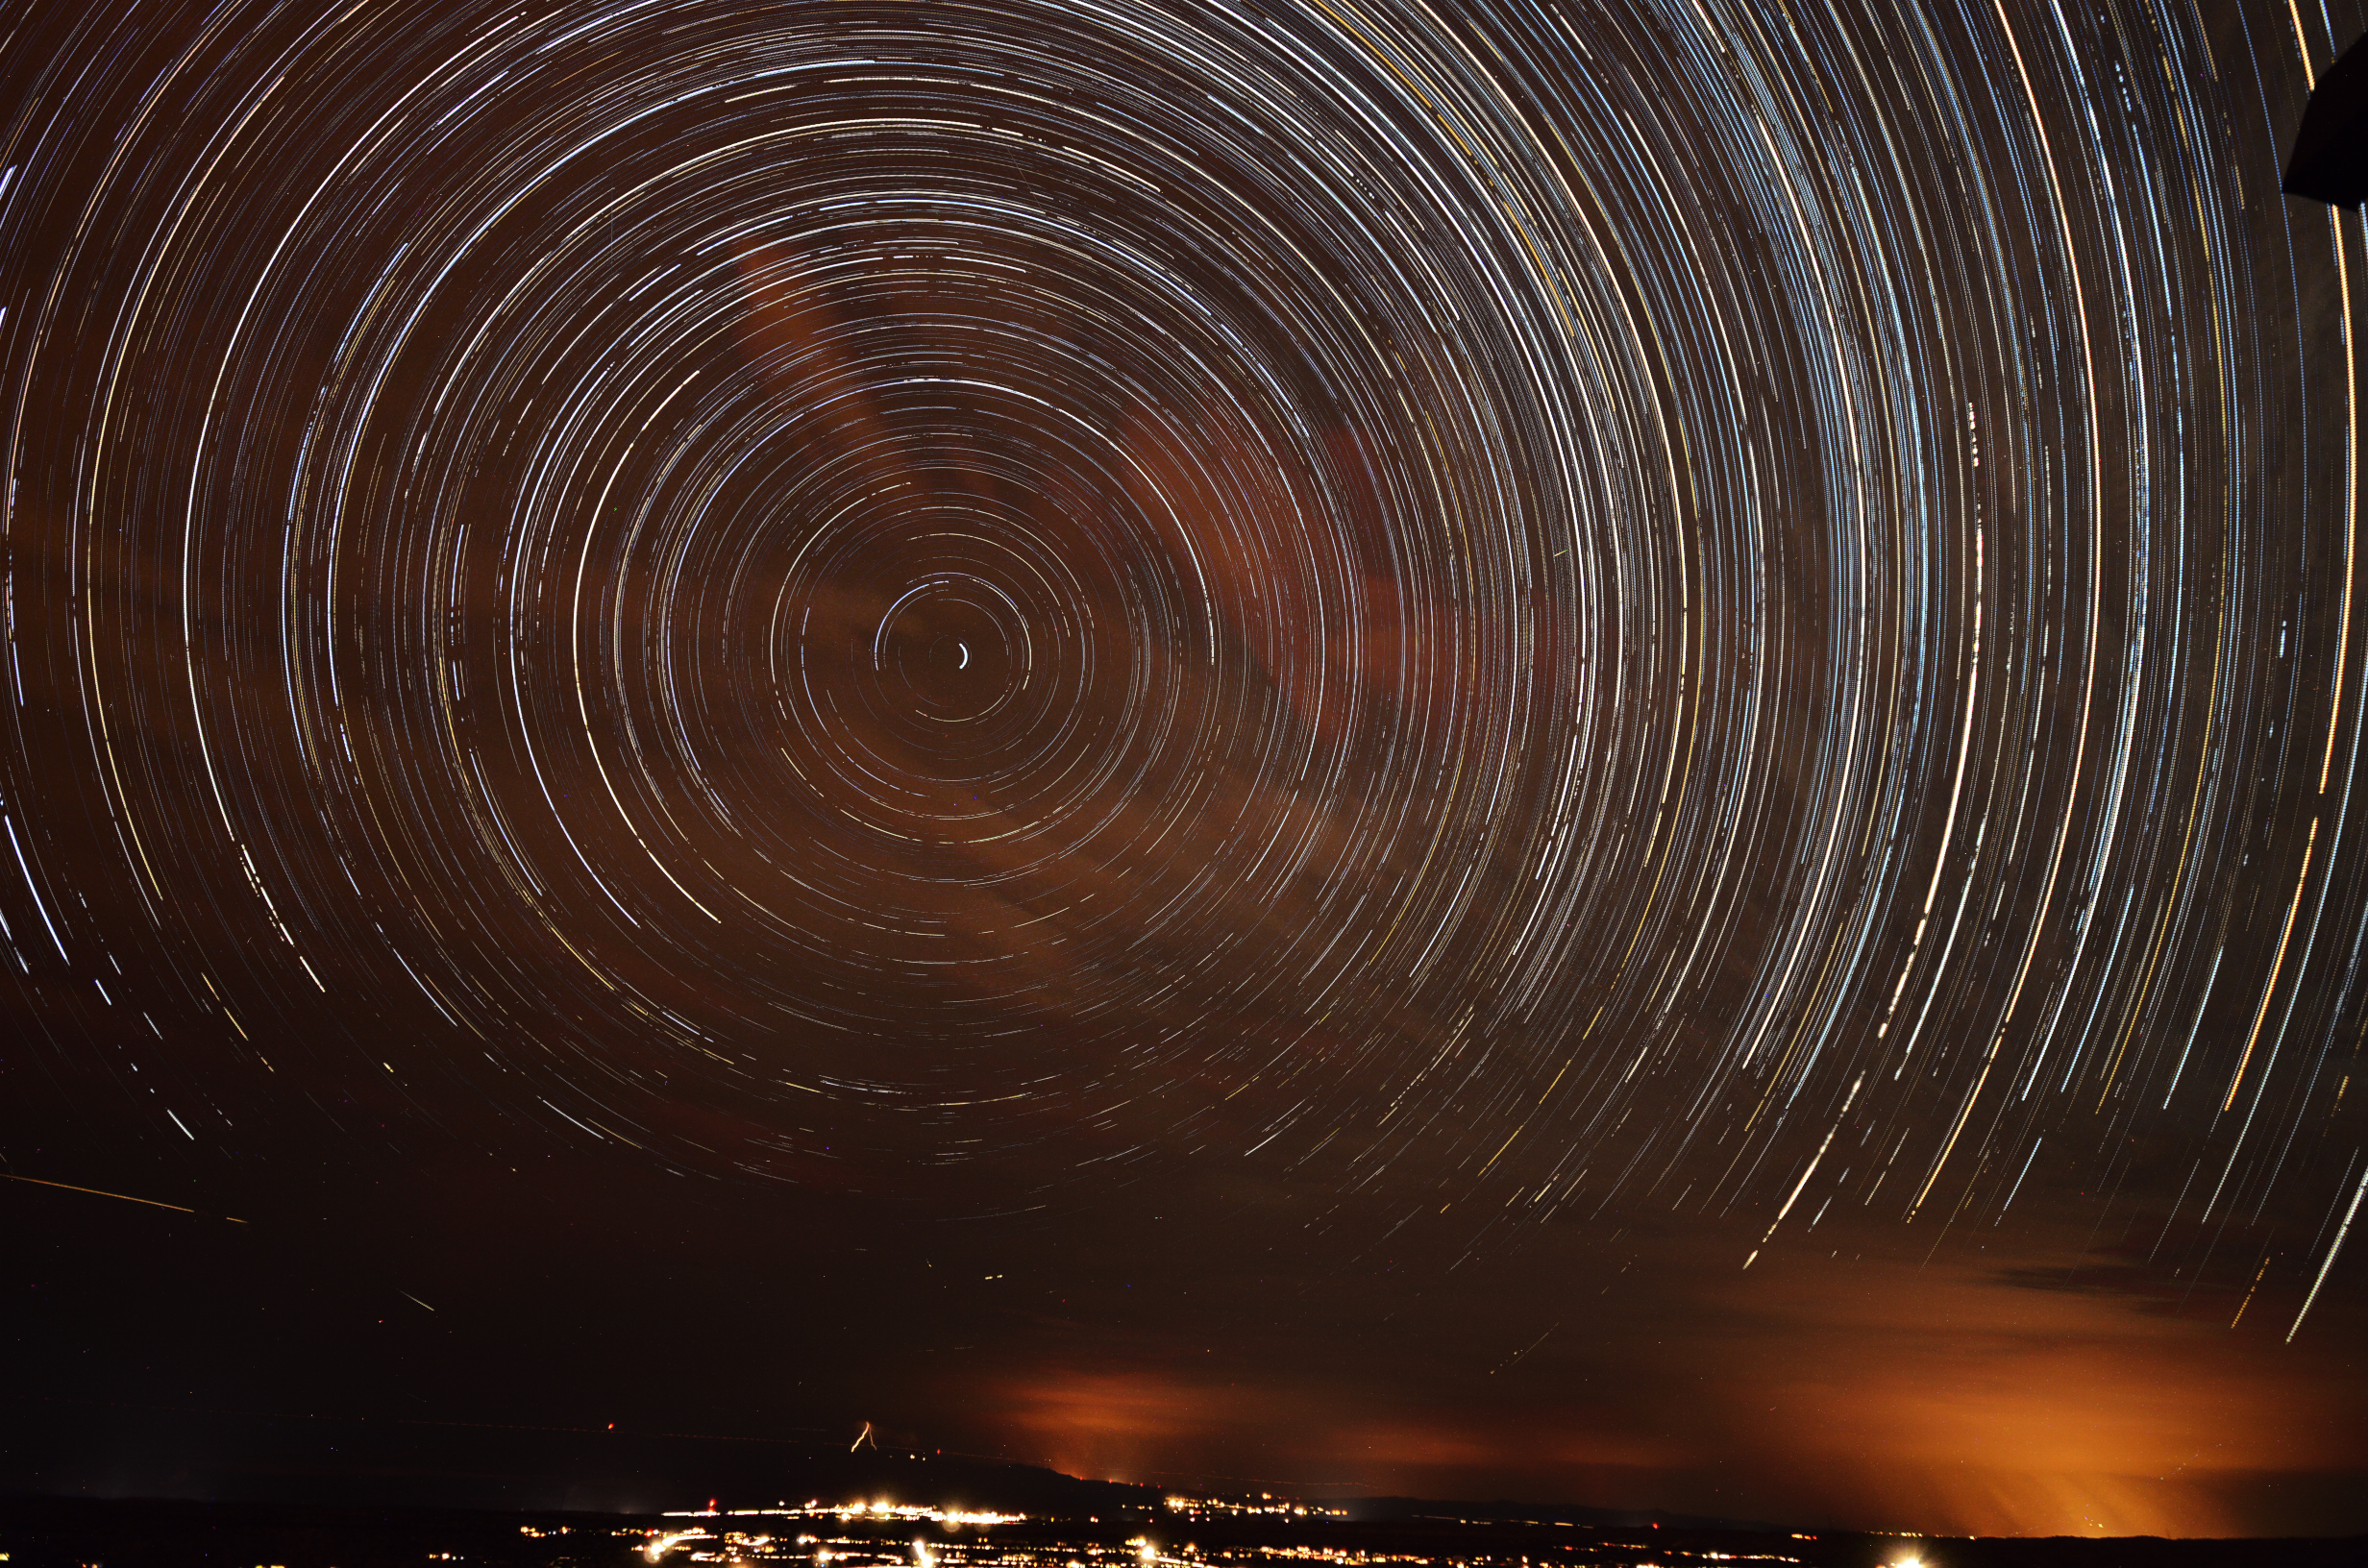
light, night, darkness, starstax, startrails, atmosphere of earth